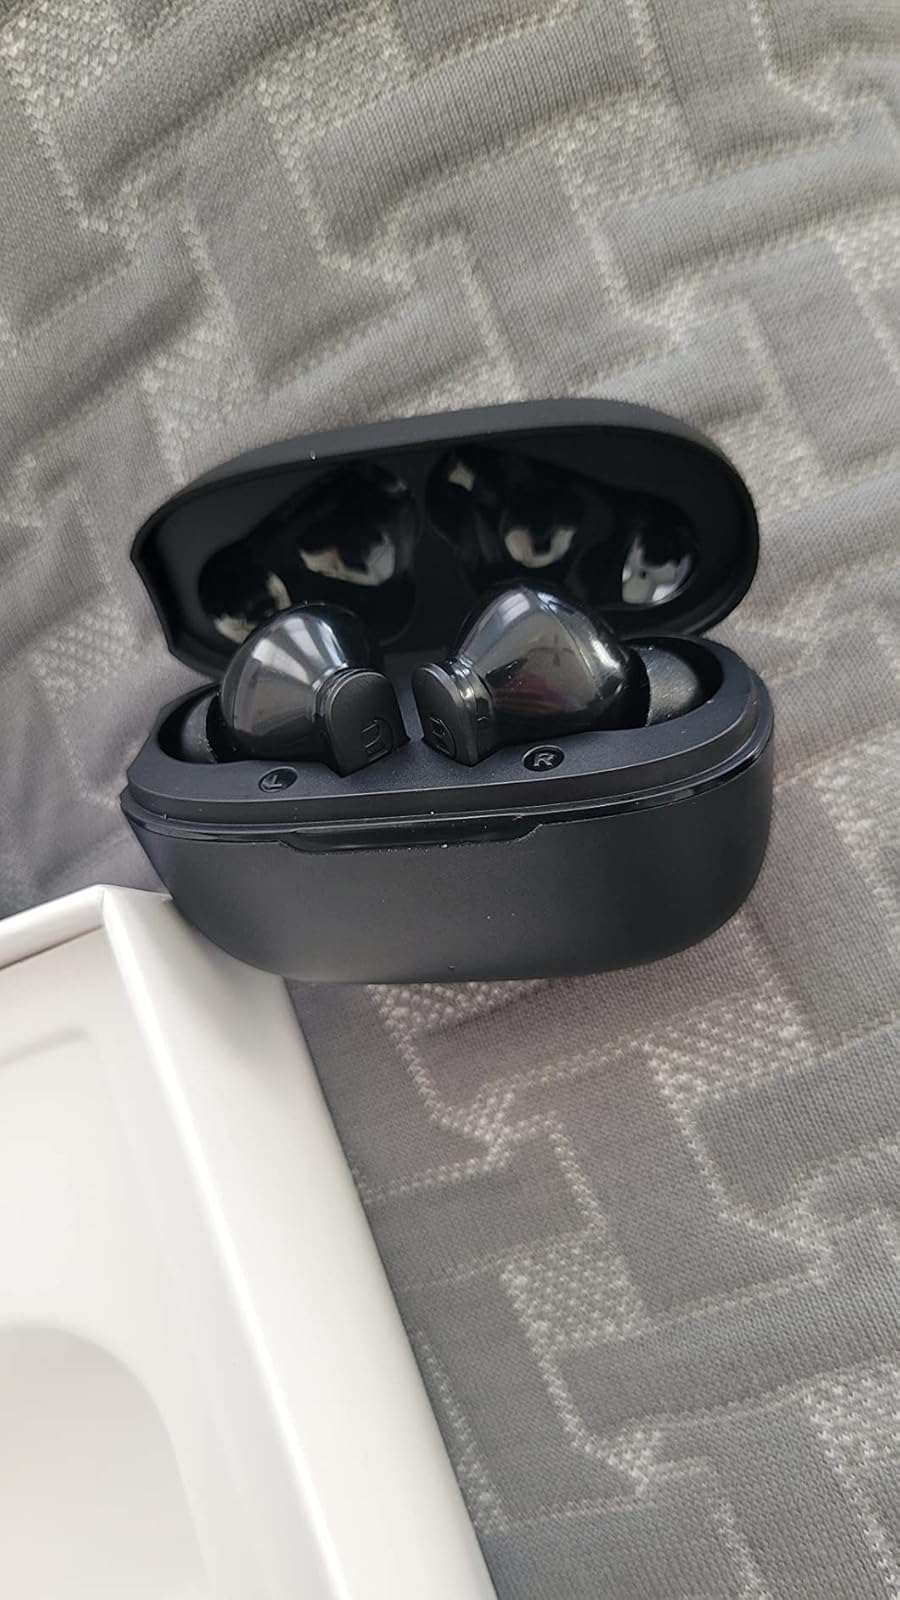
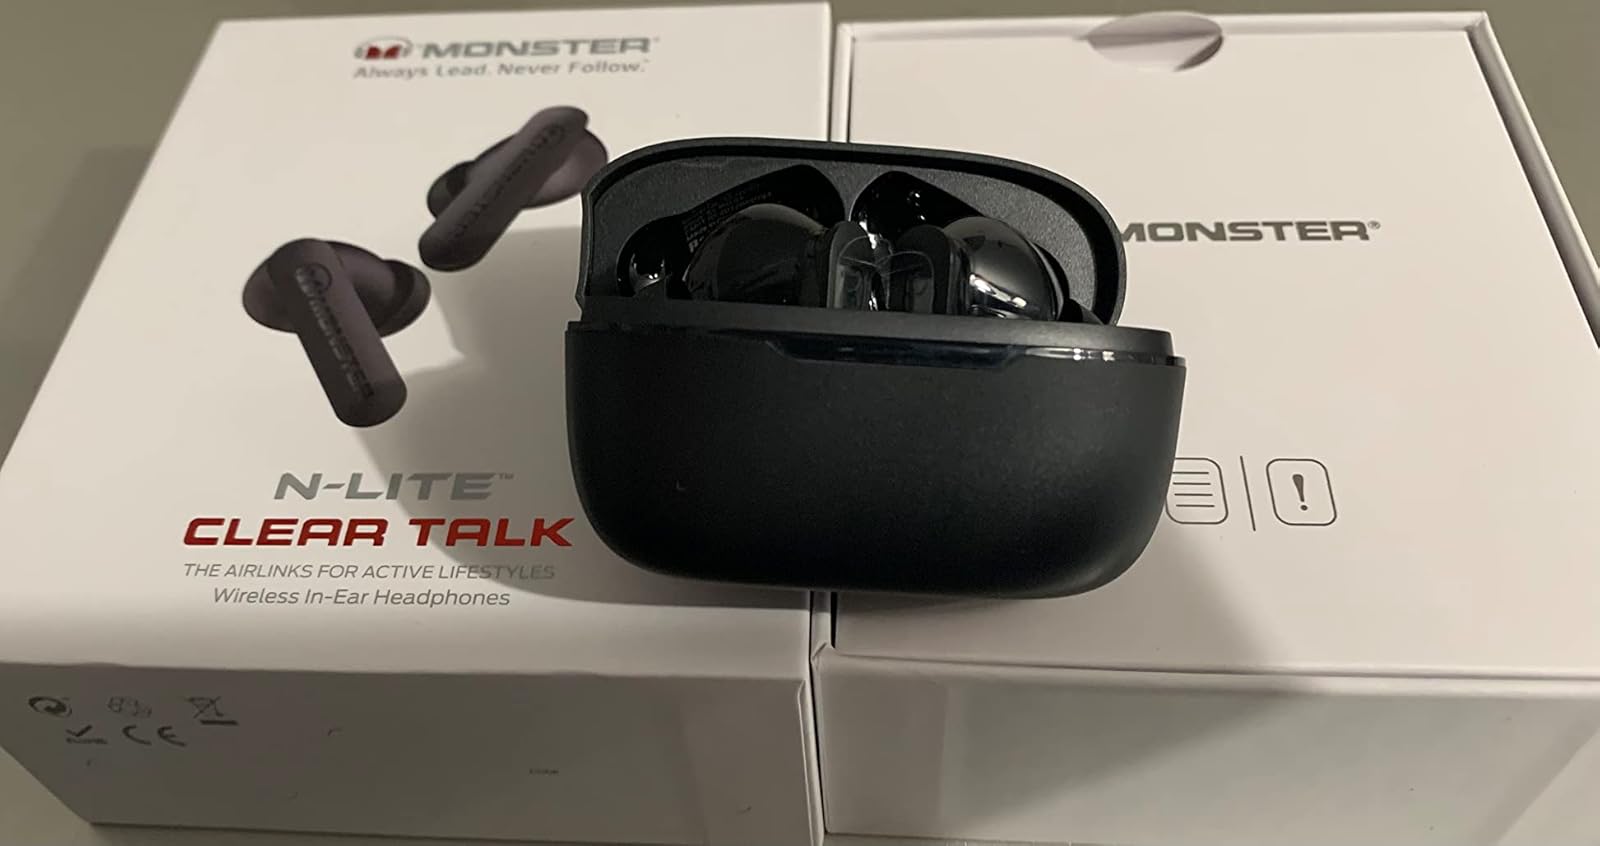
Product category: earbuds
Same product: yes